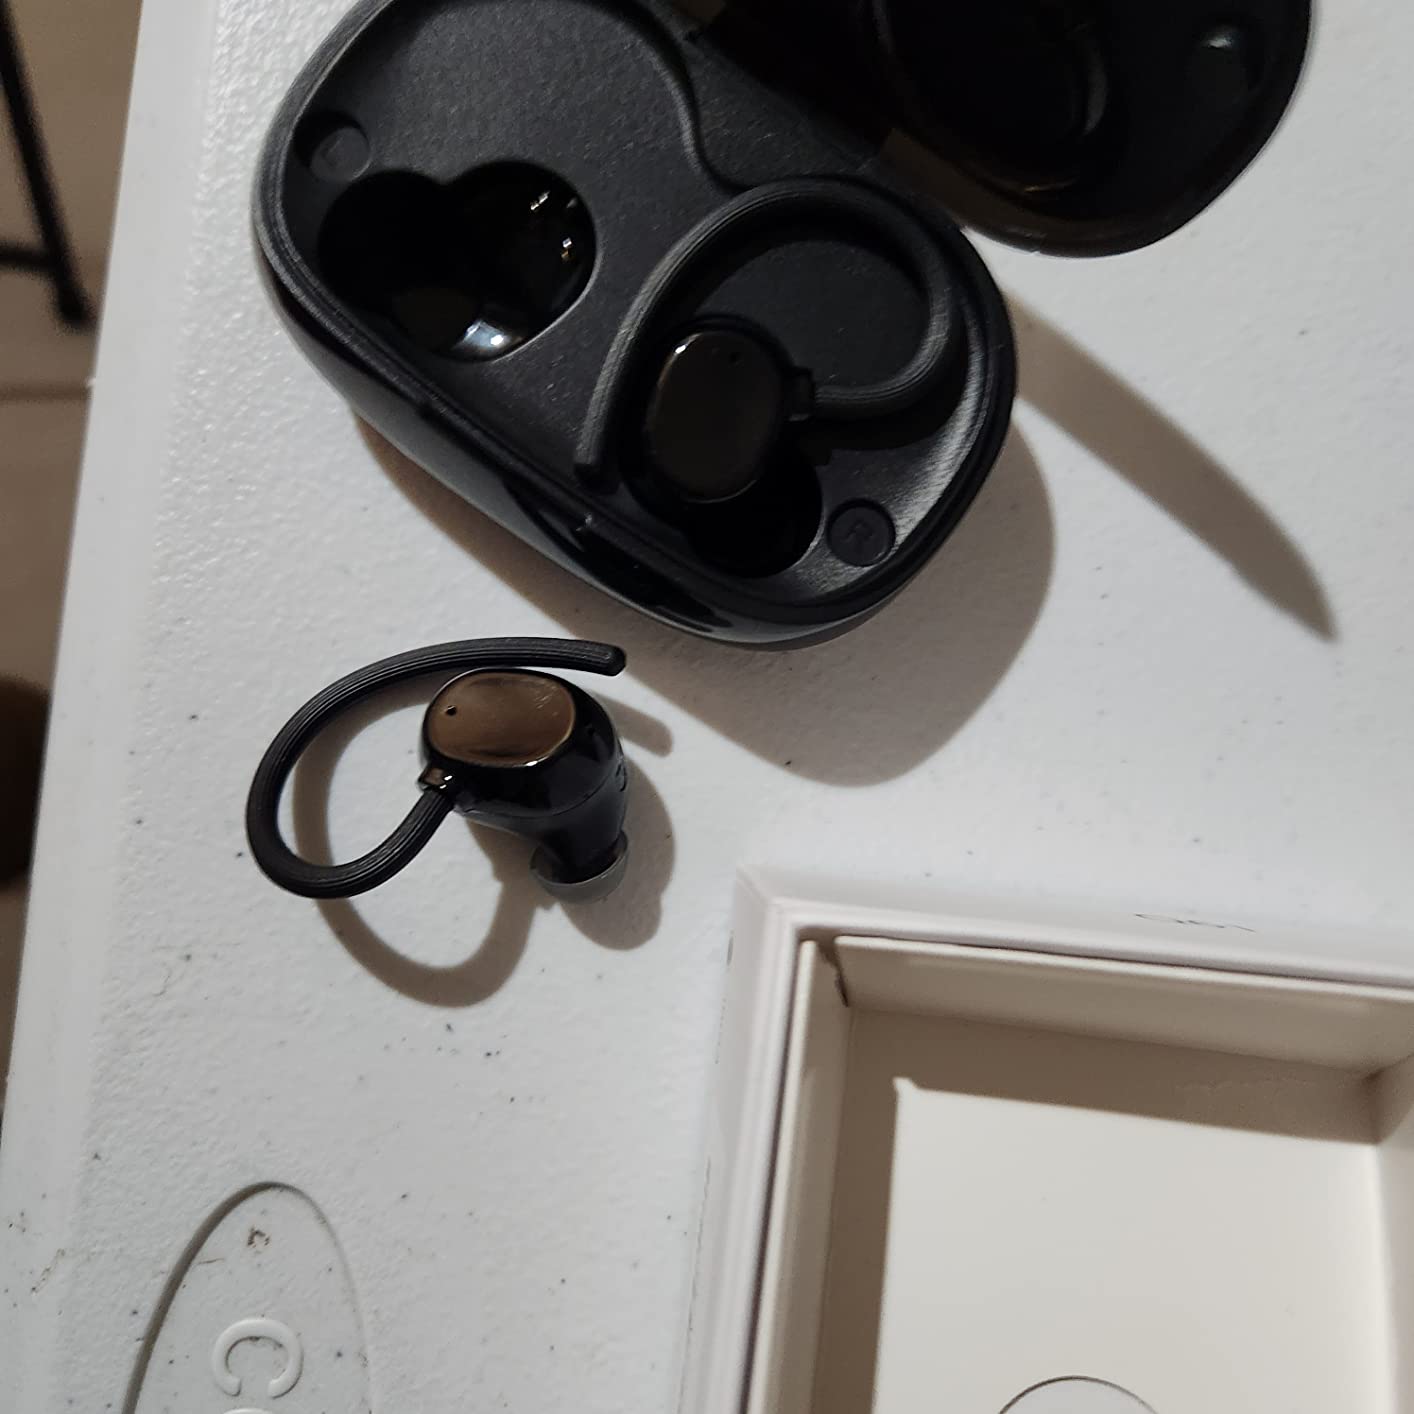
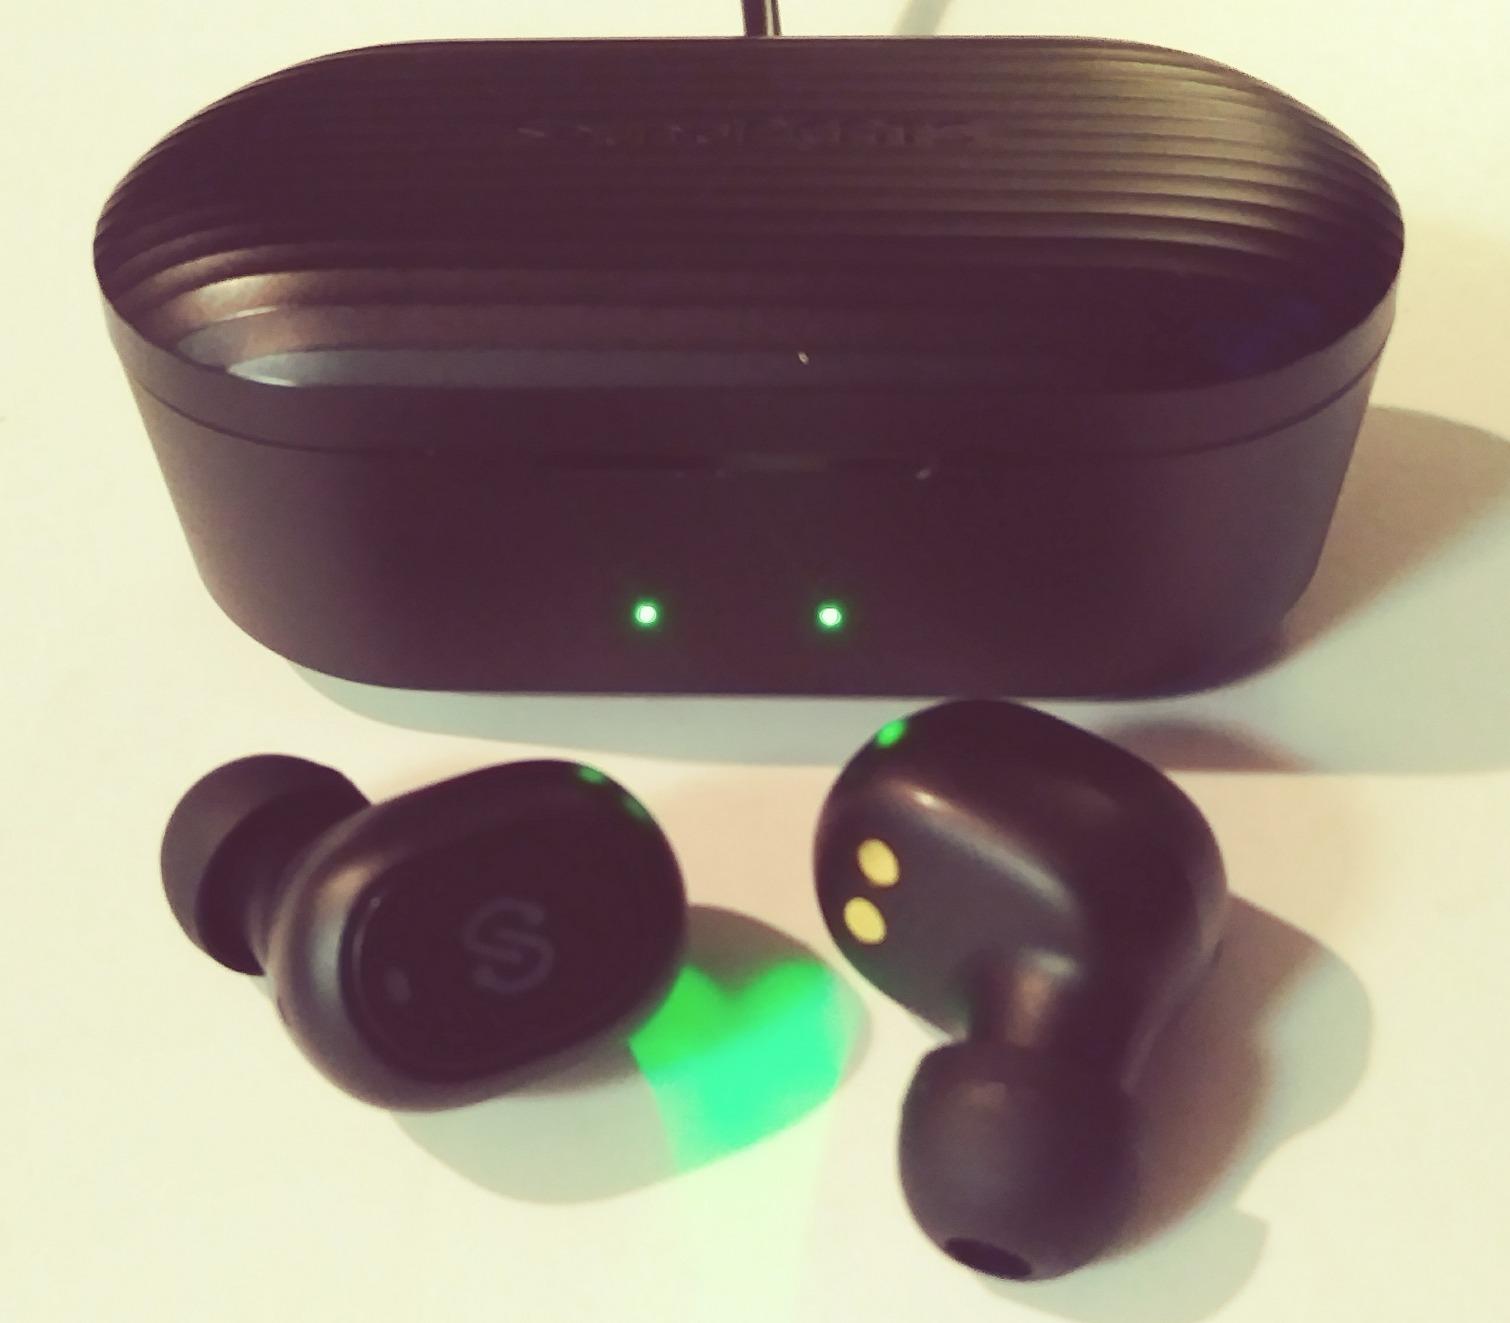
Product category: earbuds
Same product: no